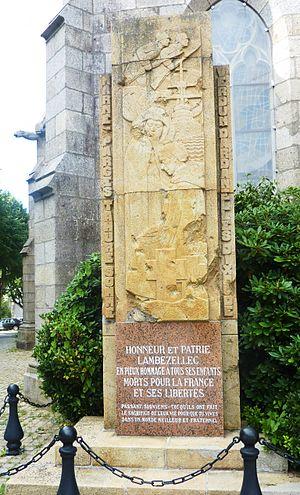
Brest Lambézellec
Lambézellec est une ancienne commune du Finistère située au nord de Brest. Initialement paroisse de grande superficie, elle fut peu à peu grignotée par Brest avant de fusionner avec cette dernière le 28 avril 1945. Elle forme depuis cette date un quartier de la ville de Brest.